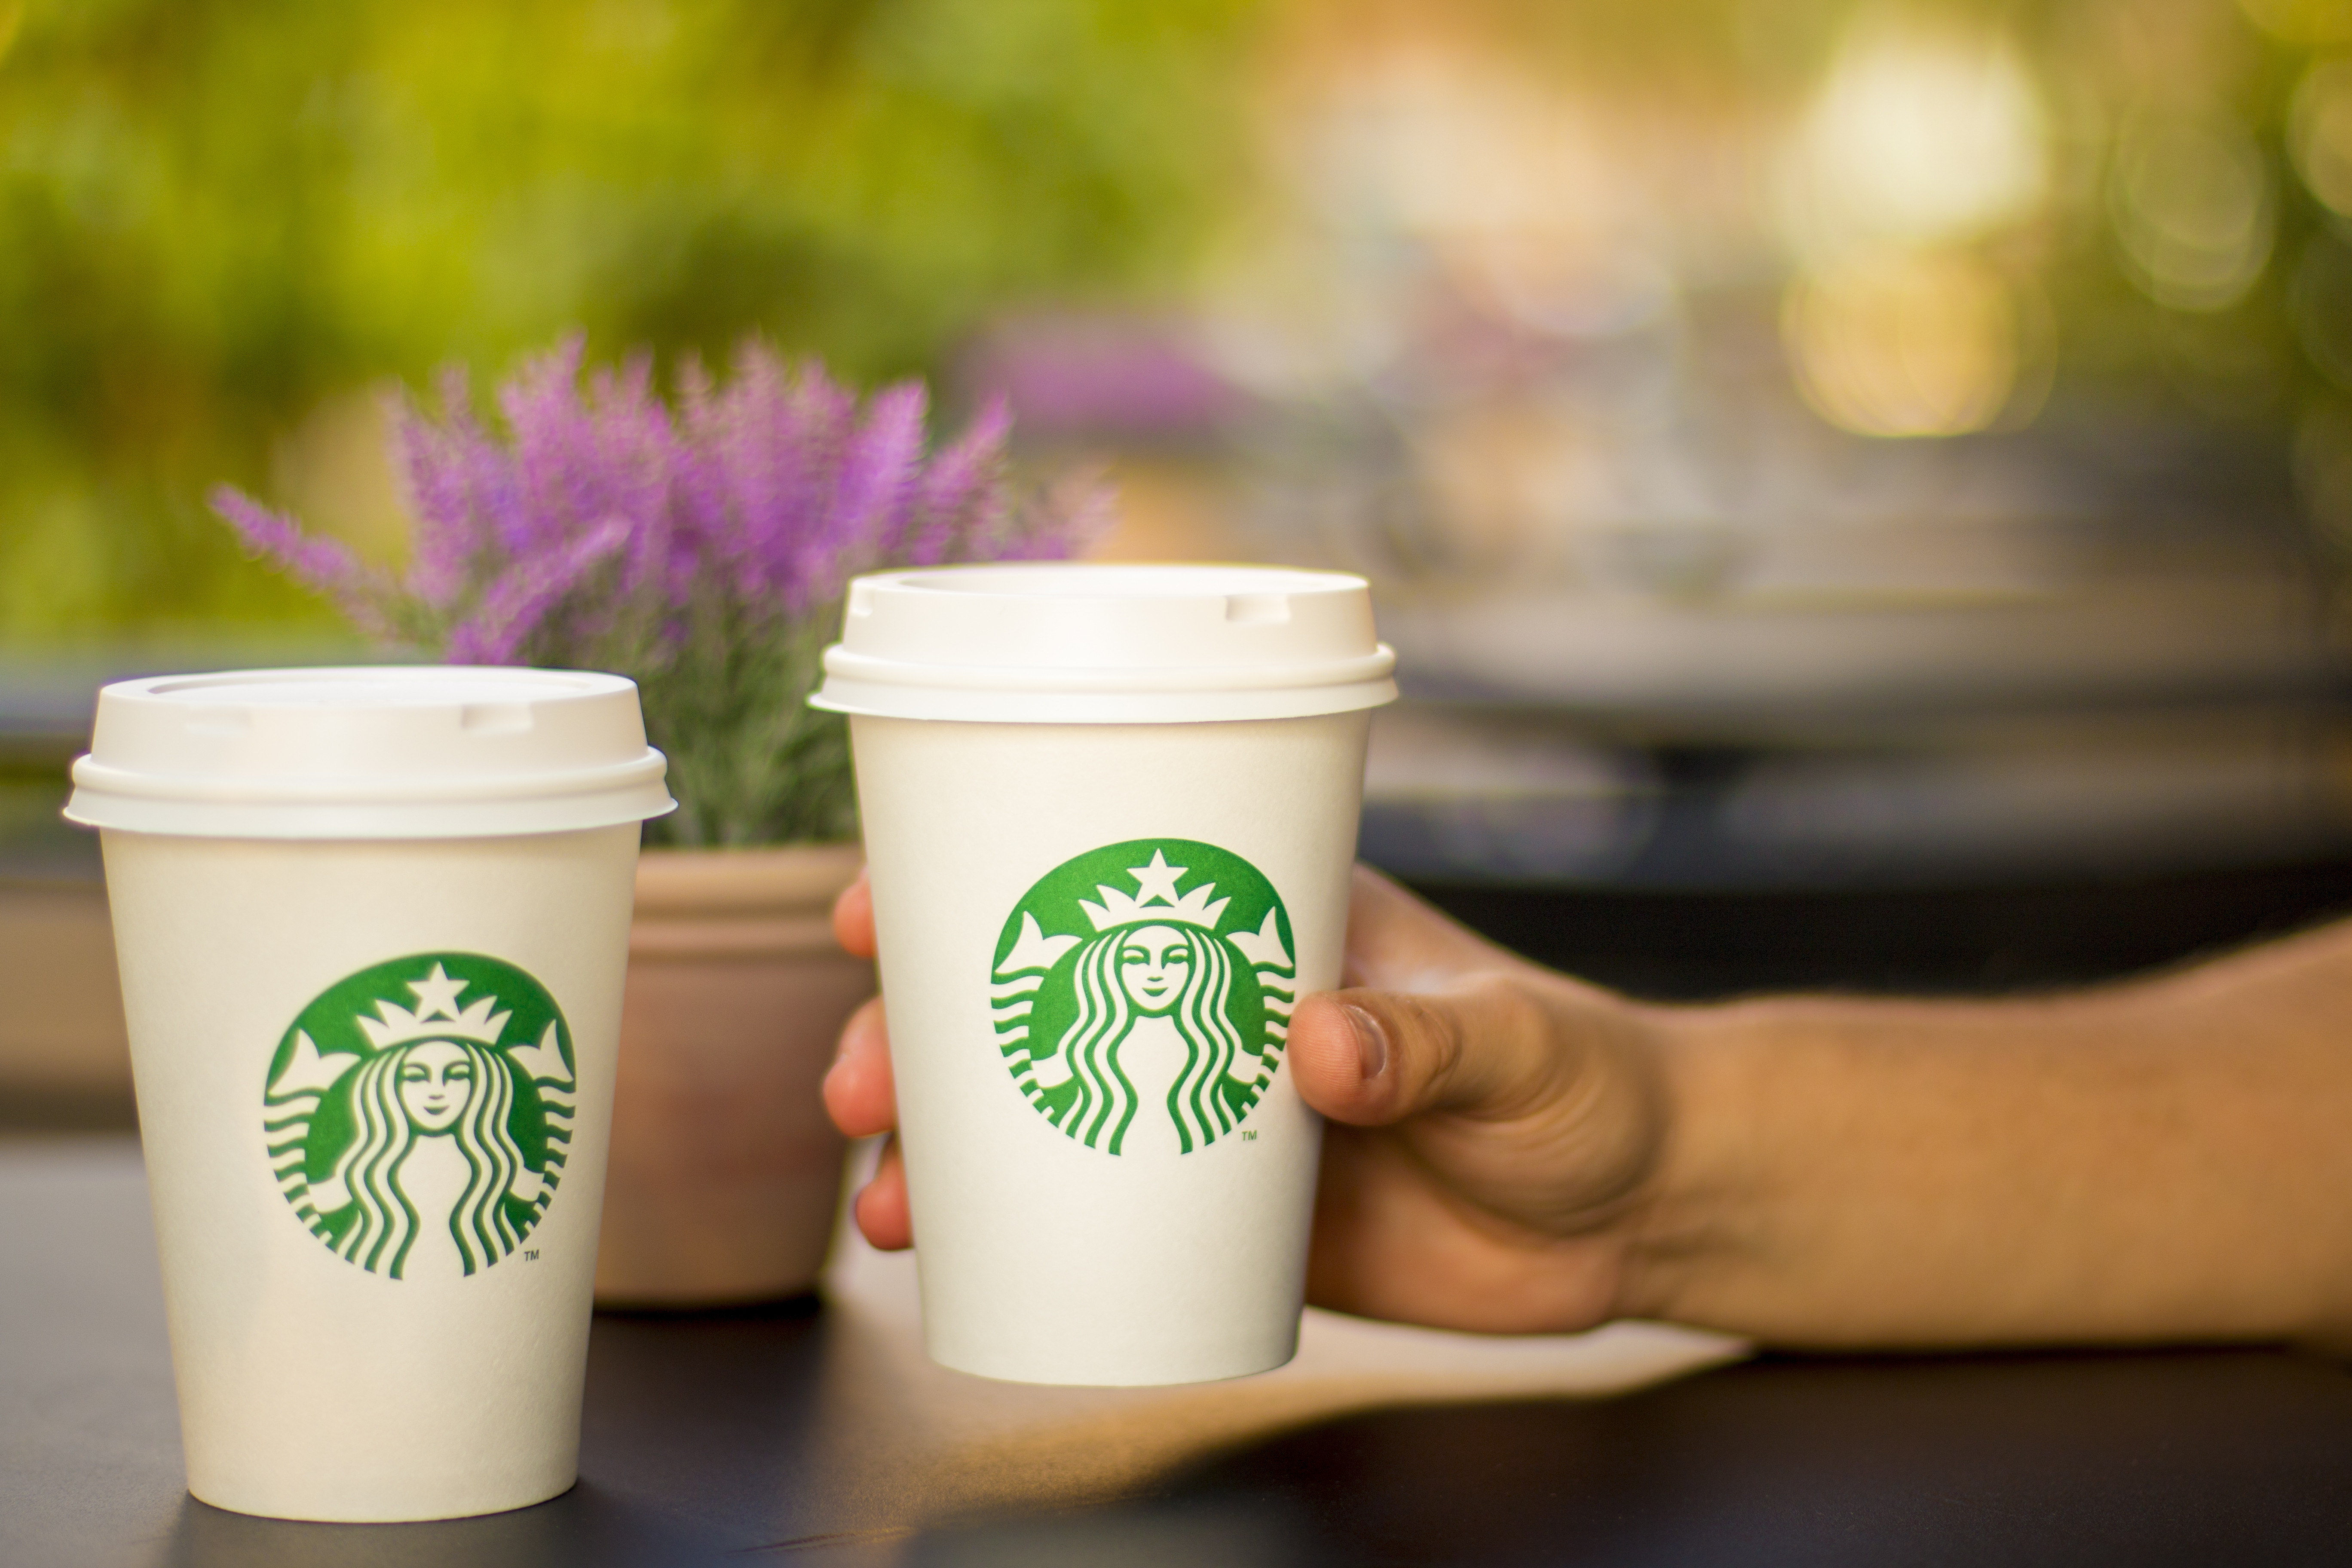
cafe, coffee shop, coffee, bokeh, morning, cup, food, green, beverage, drink, lifestyle, lighting, coffee cup, starbucks, drinking, flavor, drinkware